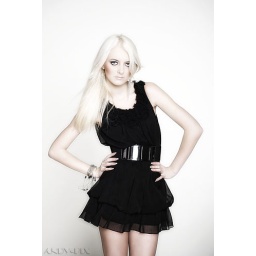
Fashion girl in black dress posing in the studio